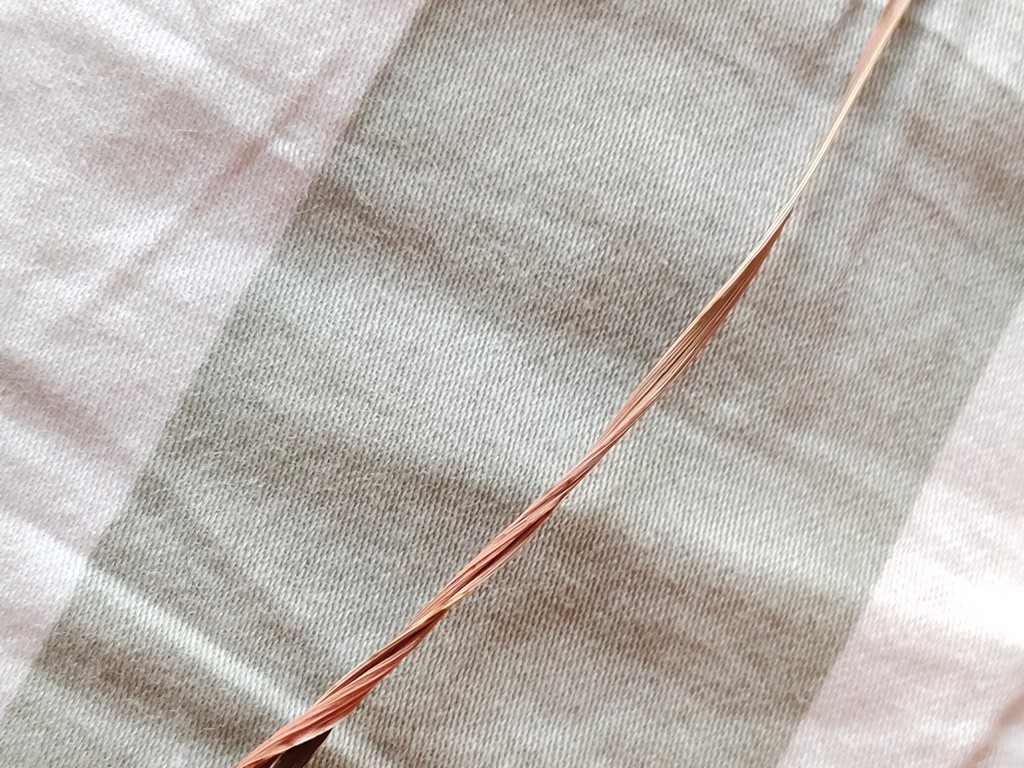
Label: Dried